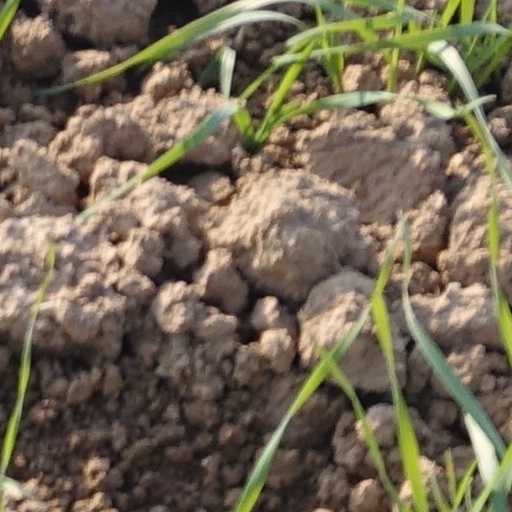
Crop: wheat